Bulkley Valley-Stikine

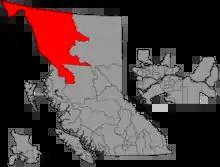

Bulkley Valley-Stikine is a provincial electoral district in British Columbia, Canada.